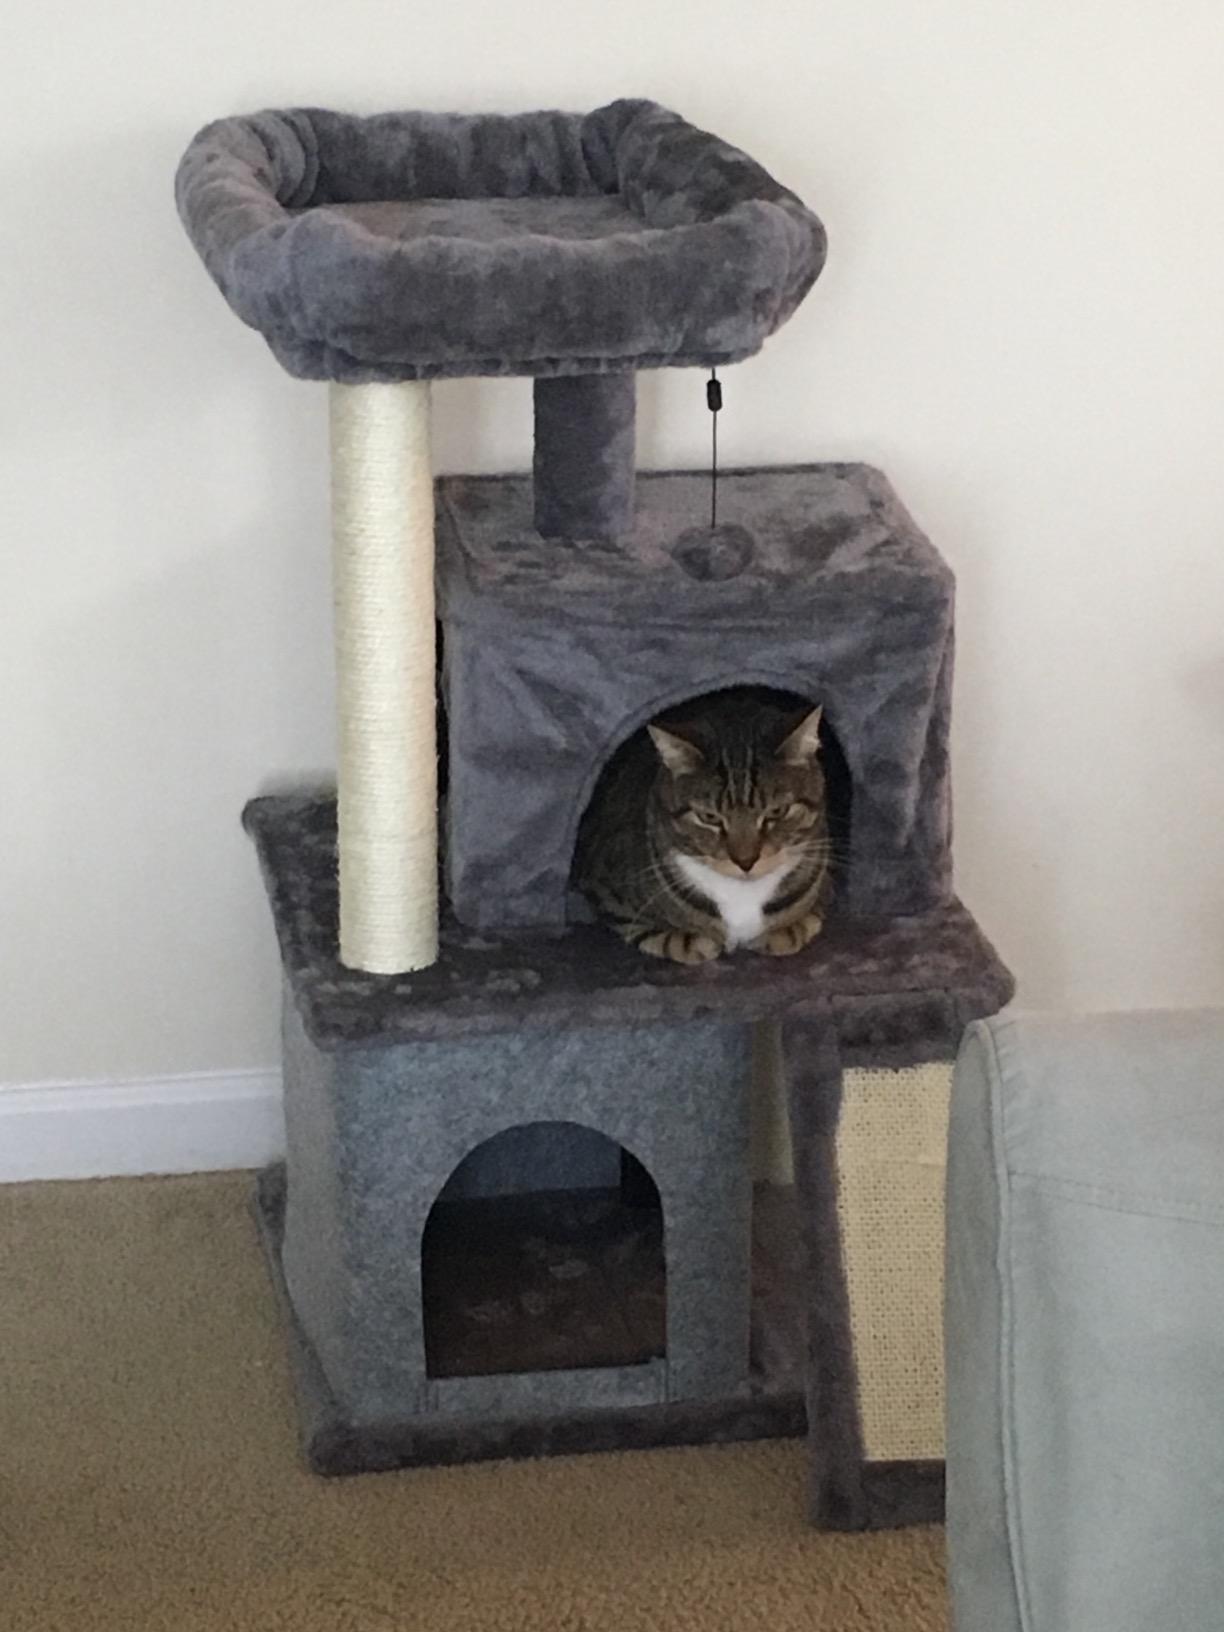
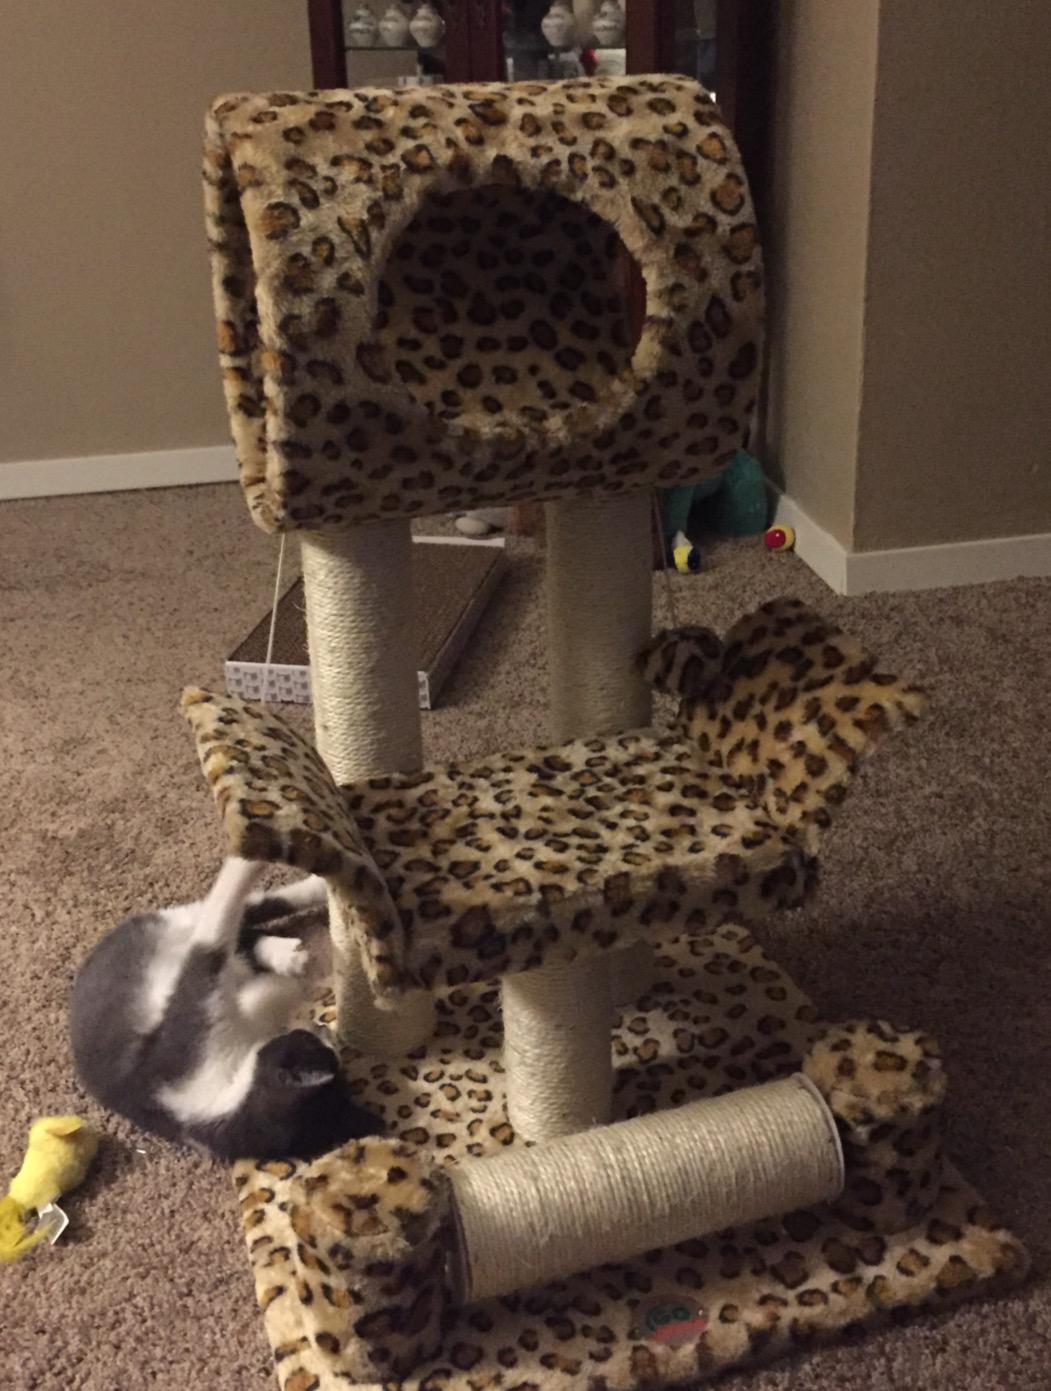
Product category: items_cat tree
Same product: no